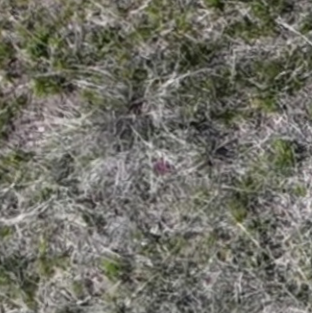
Month: may
Dye color: red
Dye concentration: high